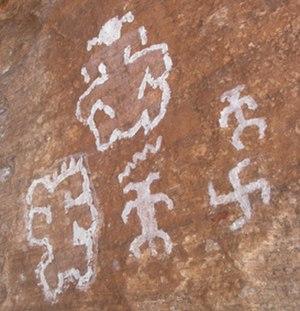
Le parc national de Zion est un parc national américain situé dans le Sud-Ouest de l'État de l'Utah aux États-Unis.